Bell AH-1 SuperCobra

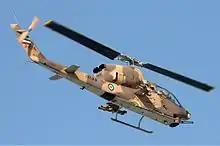
Iran Army Aviation AH-1J Cobra

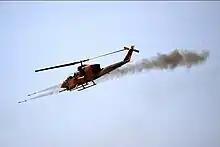
Iranian AH-1J during a live fire exercise, 2016

During the closing months of the United States' involvement in the Vietnam War, the Marine Corps embarked the AH-1J SeaCobra assigned to HMA-369 (now HMLA-369) aboard , , and later , for sea-based interdiction of the Ho Chi Minh Trail in North Vietnam in the vicinity of Hon La (Tiger) Island. These were termed Marine Hunter-Killer (MARHUK) Operations and lasted from June to December 1972. As such, the type participated in the final American combat operations in Vietnam. Several AH-1Js were present to cover the evacuation of the US Embassy in Saigon in April 1975. During the Vietnam war, 306 AH-1 were destroyed